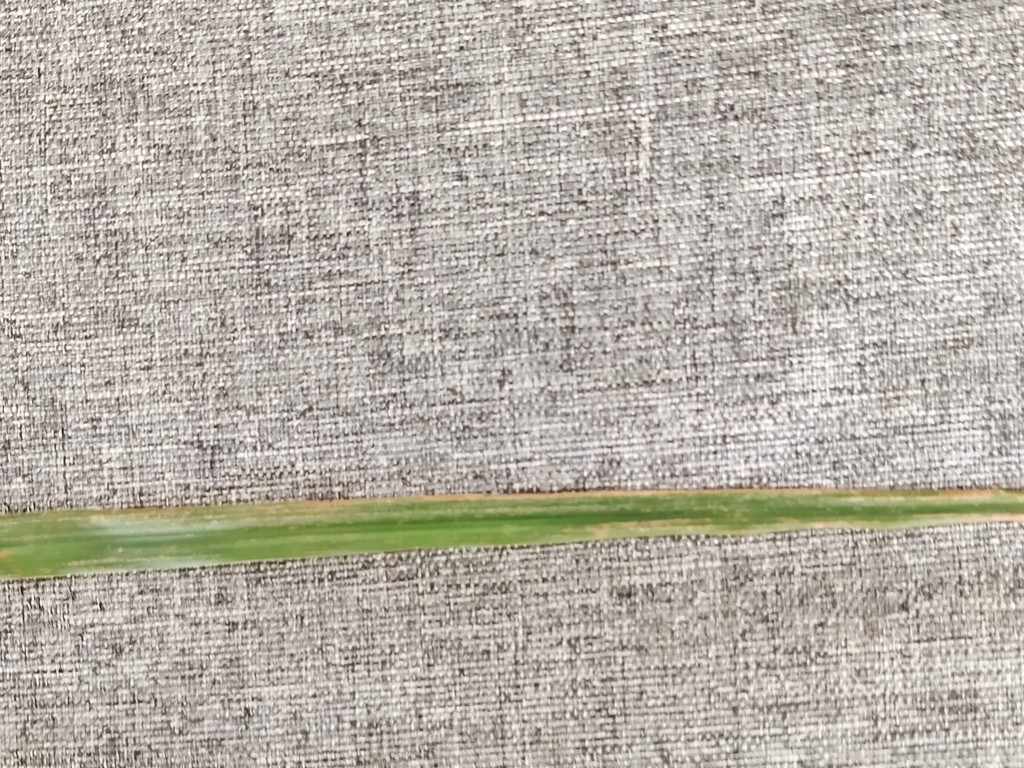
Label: Unhealthy